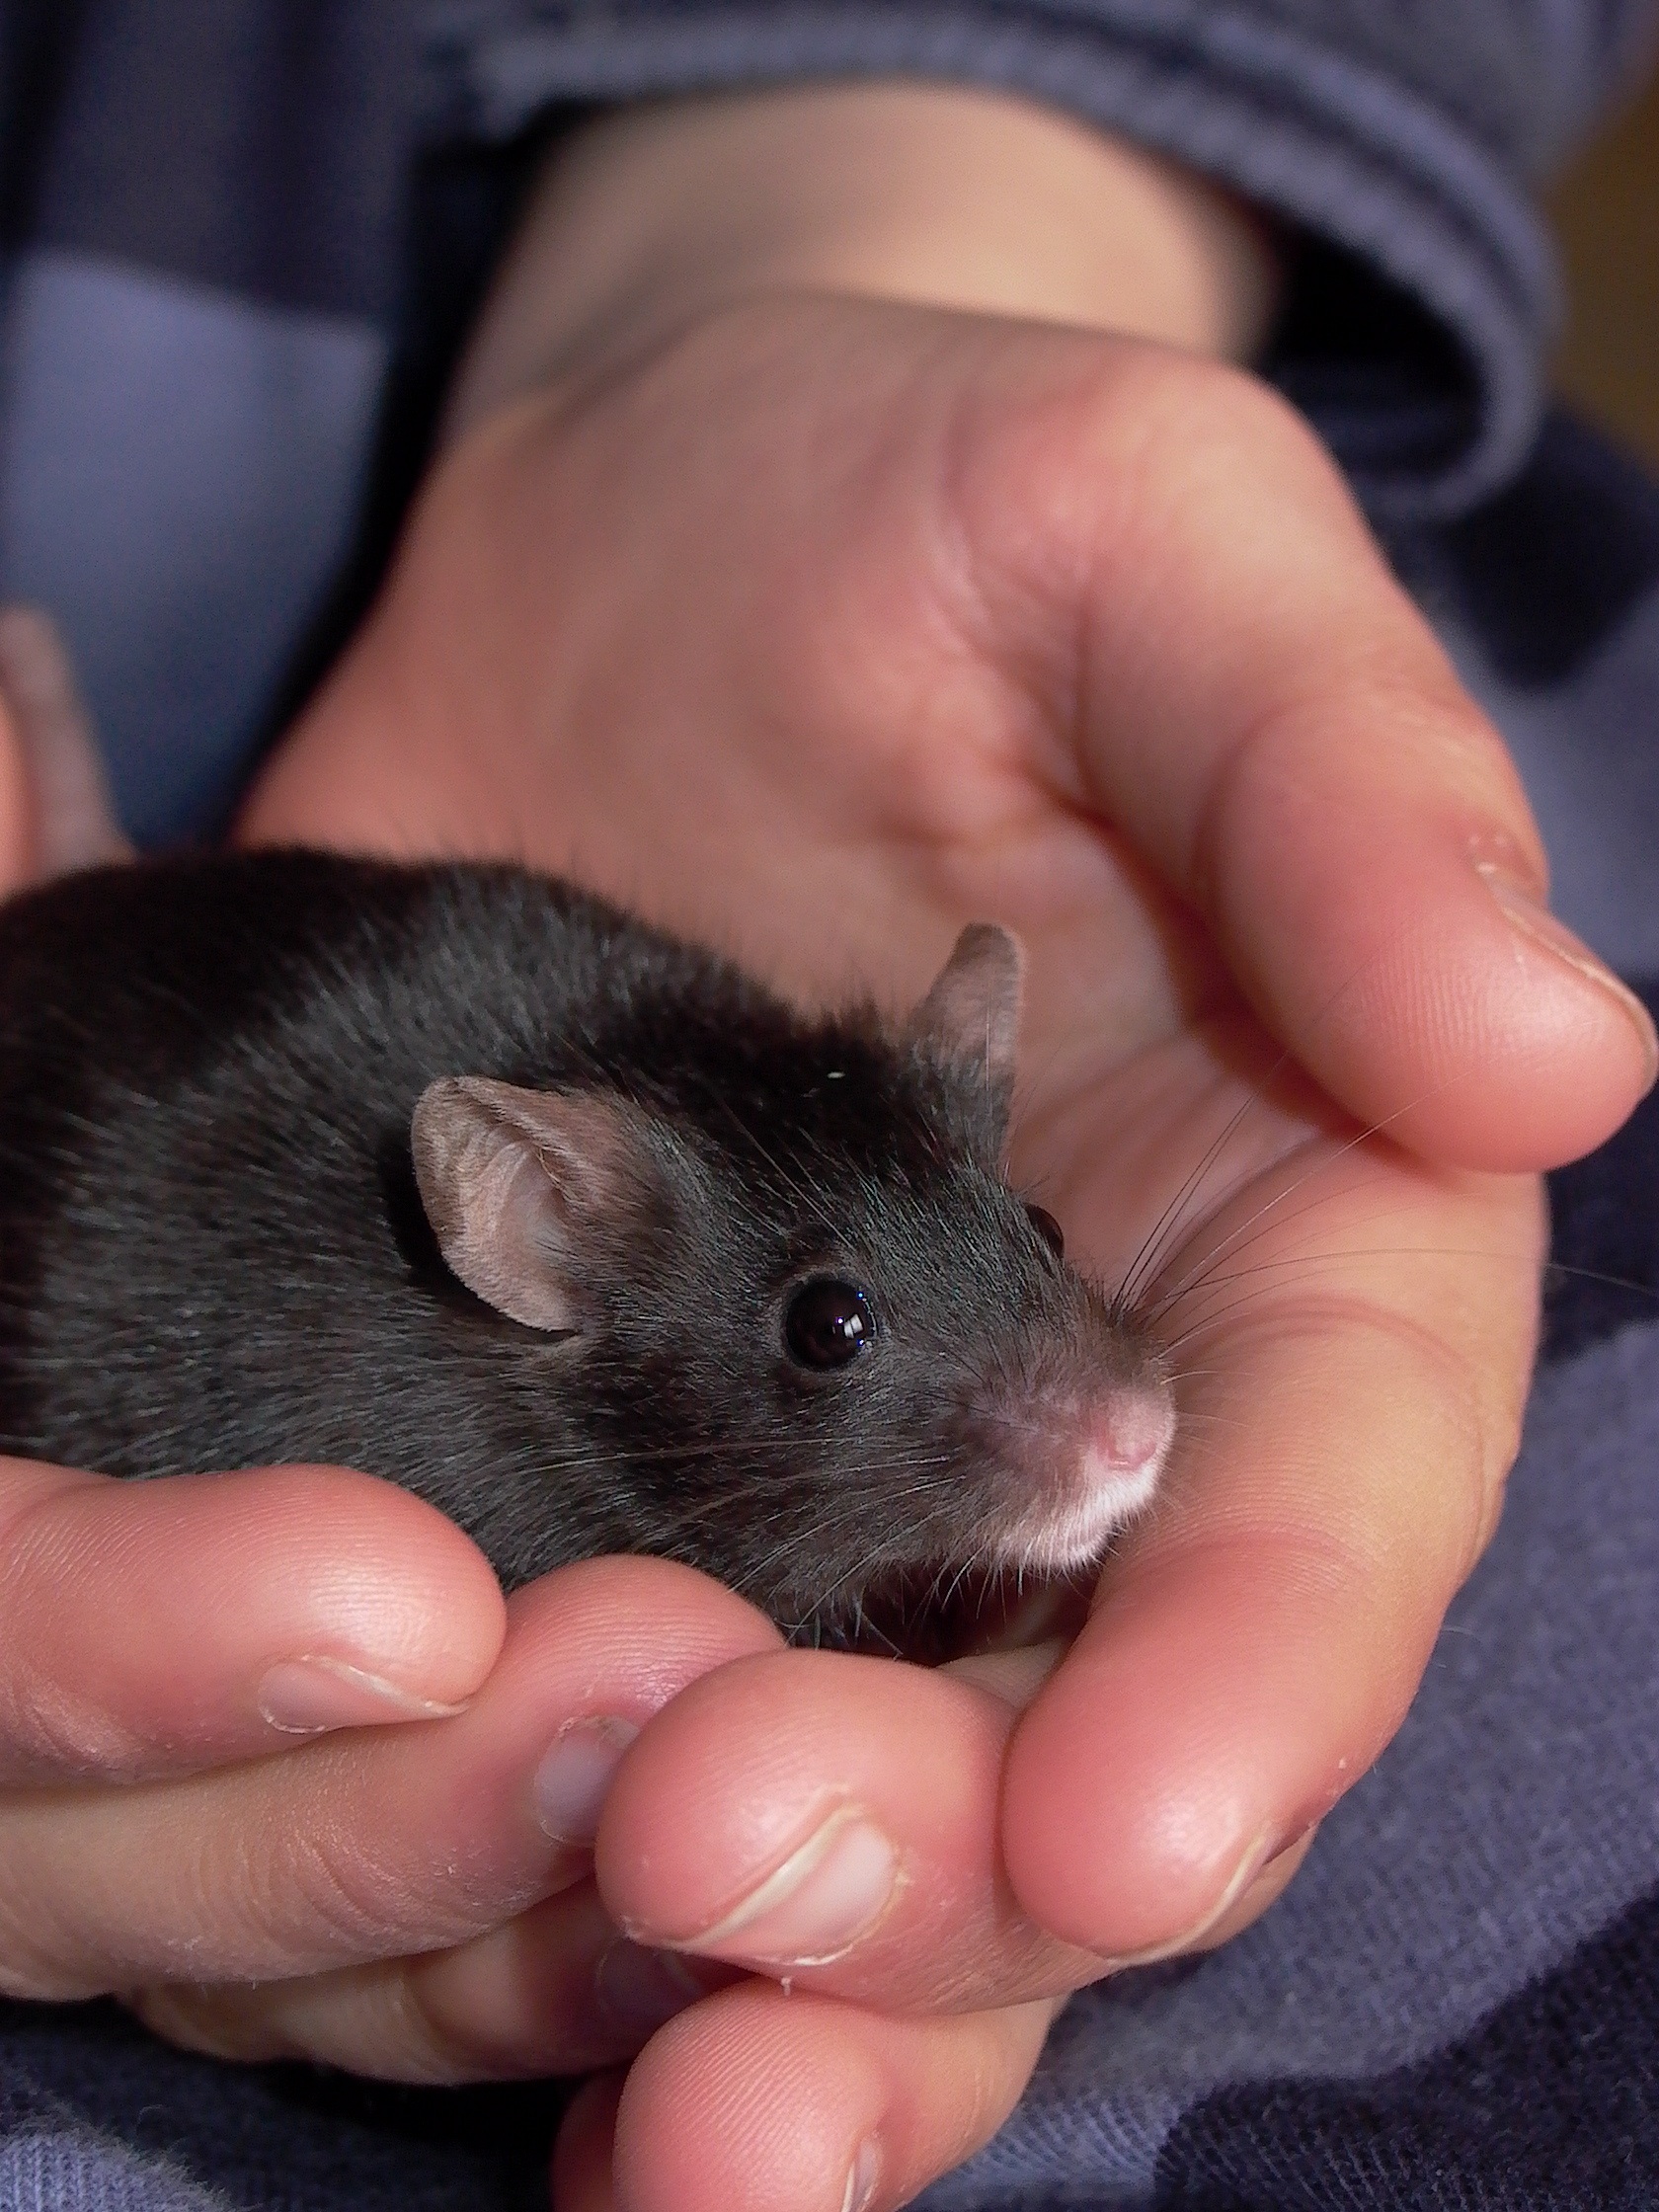
mouse, animal, pet, mammal, hamster, rodent, rat, whiskers, vertebrate, pest, muroidea, muridae